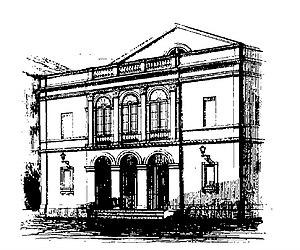
Théâtre de Périgueux en 1848, construit par Louis Catoire, place Mouchy (place du général de Gaulle), détruit en 1956 - Annales agricoles et littéraires de la Dordogne, 1848, tome IX
Jean Baptiste Louis Godard, dit Louis Catoire, est un architecte français né dans l'ancien 2ᵉ arrondissement de Paris le 25 novembre 1806, et mort à Périgueux le 20 novembre 1864.